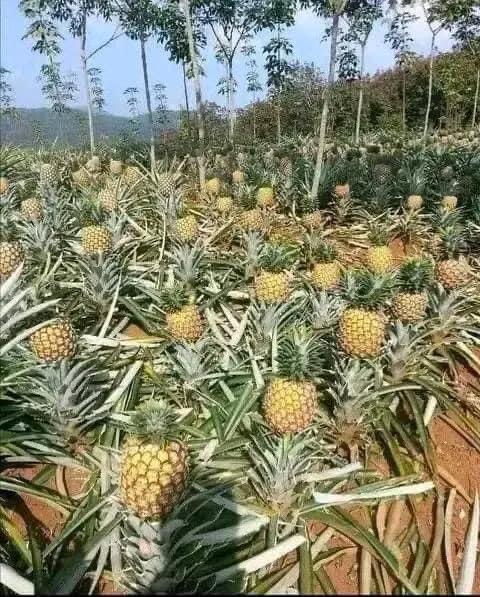
Shamba la mananasi lenye mimea iliyopangwa vizuri ikiwakilisha zao la biashara lenye mchango mkubwa wa kiuchumi. Mananasi huleta faida kwa wakulima kupitia soko la ndani na la kimataifa, kutoa ajira katika mnyororo wa thamani kutoka kilimo hadi usindikaji na kupeleka mazao sokoni.